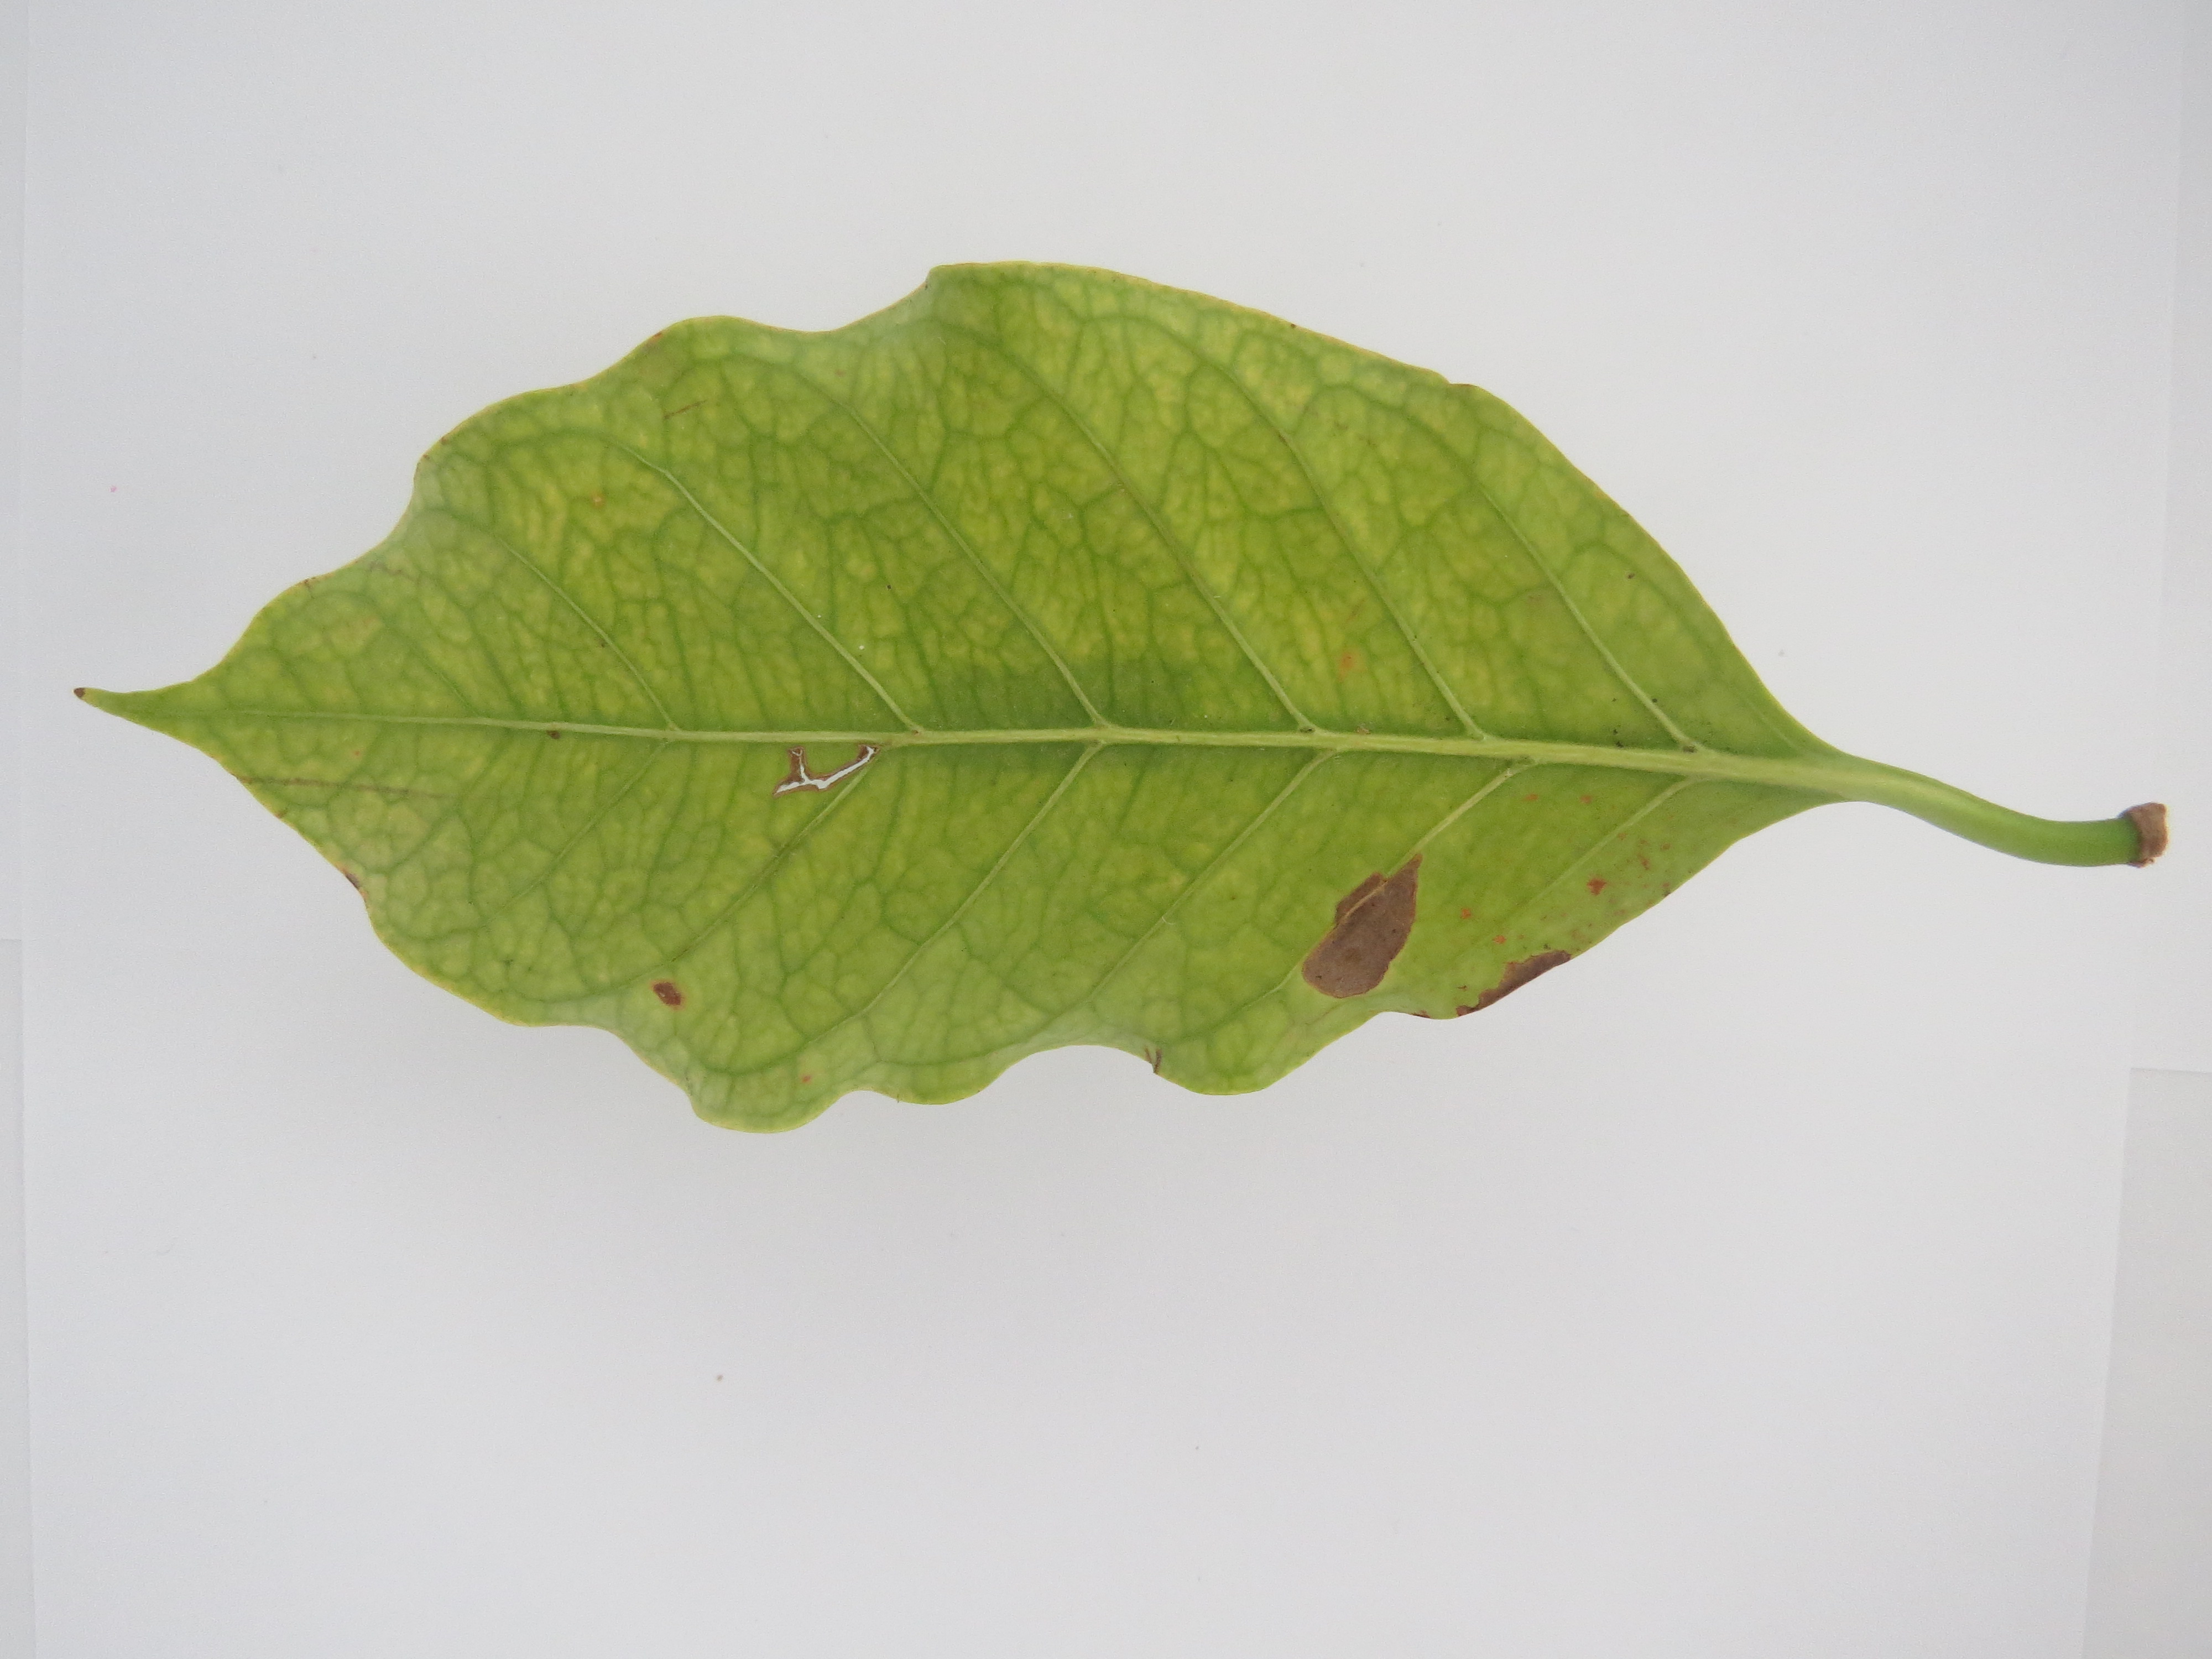
Label: calcium-Ca